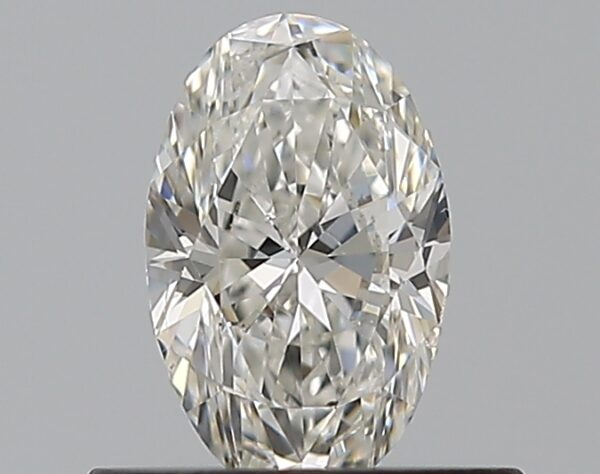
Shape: oval
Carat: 0.5
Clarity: SI1
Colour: G
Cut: VG
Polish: EX
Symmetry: VG
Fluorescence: F
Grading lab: GIA
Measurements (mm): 6.53 x 4.13 x 2.7